Jan Kilian (politician)

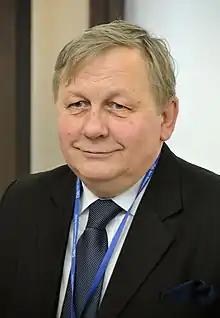
Jan Kilian, 2015

Jan Kilian (1953 – 28 November 2020) was a Polish politician who served as a member of the Sejm.